Luke Moore

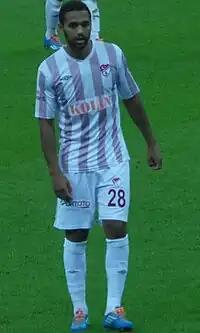
Moore playing for Elazığspor in 2013.

Shortly after leaving Swansea City, Moore joined Turkish club Elazığspor on a free transfer on 24 August 2013, on a three-year contract and moving abroad for the first time in his career. Upon joining the club, he said: "As a team, we aim to perform better than our performance last year. I want to contribute to the team with my personal skills and efforts. I am extremely happy to be in Turkey. I always wanted to play abroad. There gratifying for me in Turkey."